Savannah, Tennessee

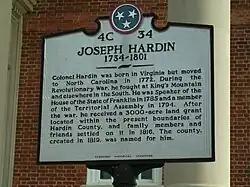
County courthouse dedication plaque at the city square

Pickwick Landing State Park is south of Savannah. Originally a steamboat stop, the Tennessee Valley Authority bought the site in the 1930s during the Great Depression and constructed a dam and Pickwick Lake so electricity could be generated. In 1969, Tennessee bought from the TVA and made it a state park.